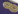
Number: 8